Stijn Devolder

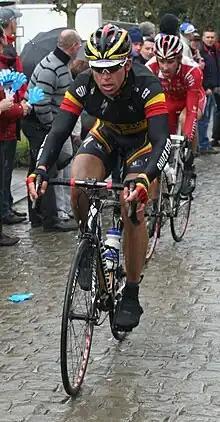
Devolder at the 2008 Tour of Flanders

Born in Kortrijk, West Flanders, Devolder won his first professional race at the 2004 Four Days of Dunkirk, winning stage 4.